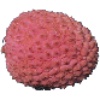
Label: Lychee 1